Gardiner Street

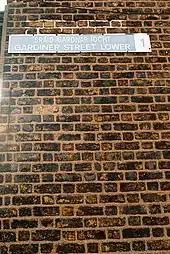
Lower Gardiner Street sign

Lower Gardiner Street South leads from Mountjoy Square to the Georgian Custom House overlooking the River Liffey. Several hostels are on this part of the street as well as Trinity Church. The DART line crosses near the intersection with Beresford Place behind the Custom House; this end is only a few minutes' walk from Connolly station, and around the corner from Lower Gardiner Street is the Luas red line stop at Busáras. There is heavy road traffic on Lower Gardiner Street as it is also part of Dublin City Council's Inner Orbital Route with traffic creating a bottleneck as it comes down Gardiner Street as well as filtering in from Talbot Street at this point.